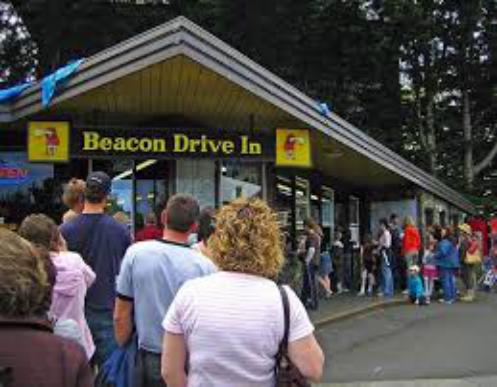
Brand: Beacon Drive In
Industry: Food